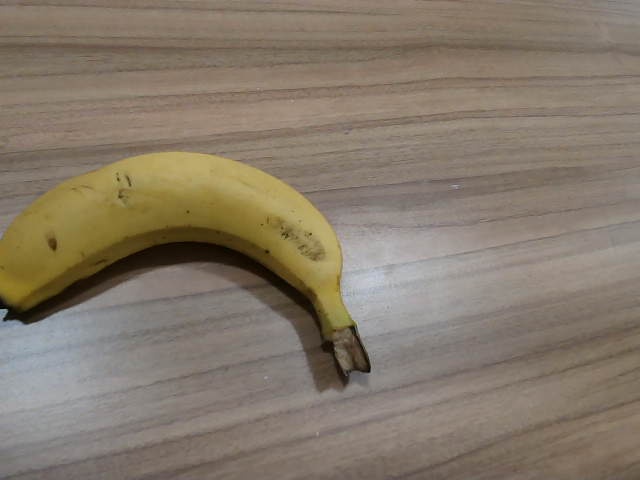
Label: Ripe_Banana